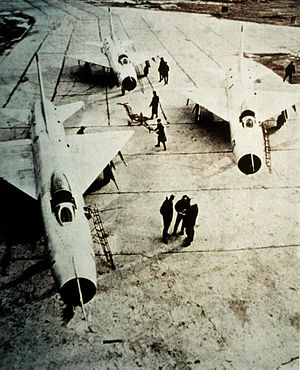
Sukhoj Su-9 / Operativ tjeneste
Tre sovjetiske Su-9'ere
Sukhoj Su-9 er et en-motorers missilbevæbnet altvejrs-jager udviklet af det sovjetiske flydesign-bureau Sukhoj.